Barbara Kendall

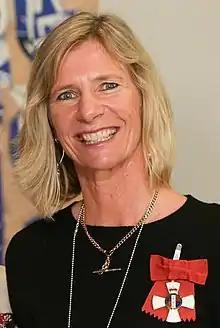
Kendall in 2019

Barbara Anne Kendall (born 30 August 1967) is a former boardsailor from New Zealand. She competed at five Summer Olympic Games and won gold, silver and bronze medals.